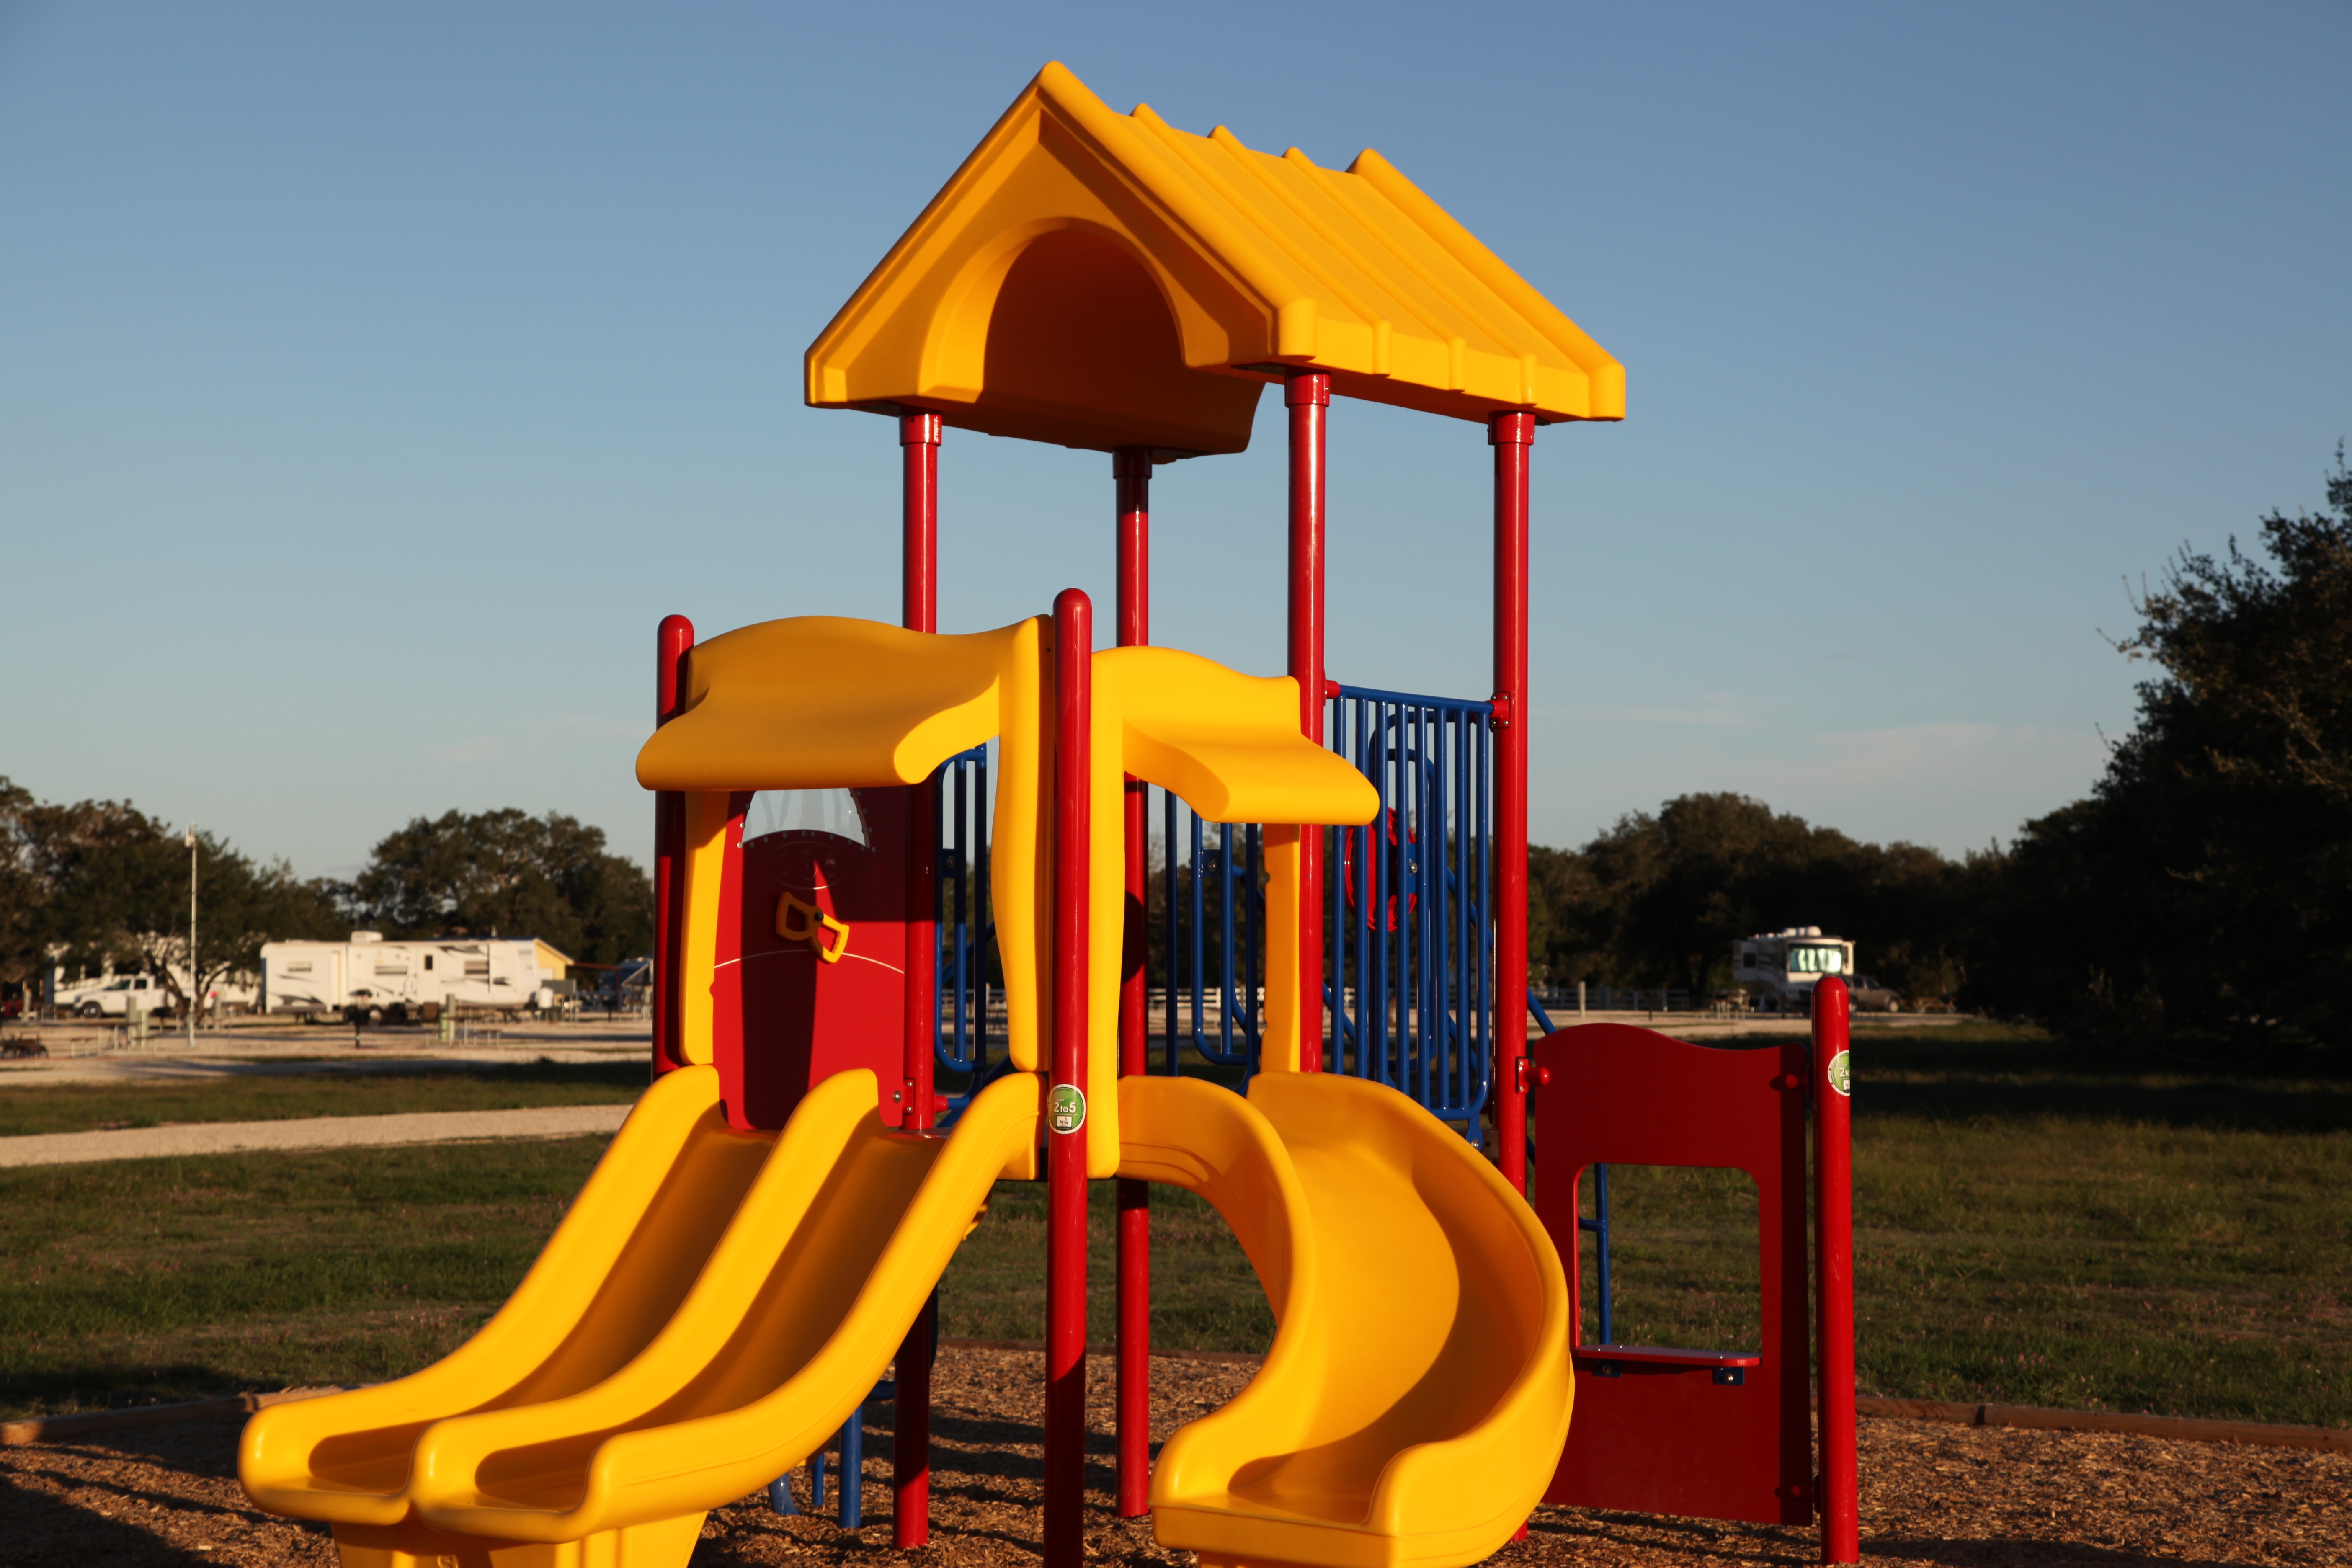
outdoor, play, city, summer, recreation, equipment, park, child, playing, yellow, lifestyle, leisure, public space, kids, children, fun, playground, chute, slide, amusement, campground, outdoor play equipment, playground slide